Pandora (singer)

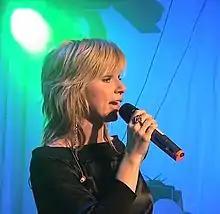
Pandora performing at the Blue Moon Bar in Karlstad, Sweden in November 2004

Magnusson grew up with her family outside of Västerås. She learned to play the guitar at an early age. In her teenage years, Magnusson started performing on stage, playing acoustic versions of songs and she could also be seen with different bands, mostly singing rock covers. She was accepted into the musical college Carlforsska, and it was here where she met Henrik Andersson, Martin Ankelius and Peka P. known as Hit Vision. Hit Vision were looking for 'a girl with an attitude in her voice, someone who could sing their melodic dance music'. In 1993, Magnusson and Hit Vision moved to Stockholm and signed with Virgin Records. In October 1993, her debut single "Trust Me" was released under the artist name Pandora. "Trust Me" became the best-selling local single of the year and went gold. Her debut studio album "One of a Kind", was released in November 1993, bringing the singer further fame and achieving gold status in both Sweden and Finland and making Pandora the best-selling dance act in Scandinavia (Fennoscandia). "Come On And Do It" was released in December 1993 and also peaked in the top 5 in Finland and Sweden.